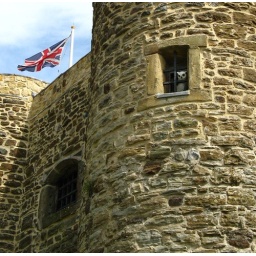
twit twoo.....we noticed this cute white owl captive in the castle tower here at Rye !